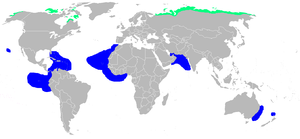
Cette liste des espèces d'oiseaux au Québec recense les taxons de ce groupe observés dans cette province du Canada. Elle provient de l'American Ornithologist Union en date du mois de janvier 2019. Elle comprend 470 espèces dont :
Cette liste des oiseaux au Canada provient de Bird Checklists of the World en date du mois de juillet 2018.
Cette liste de la faune française regroupe les espèces de Charadriiformes peuplant la France métropolitaine.